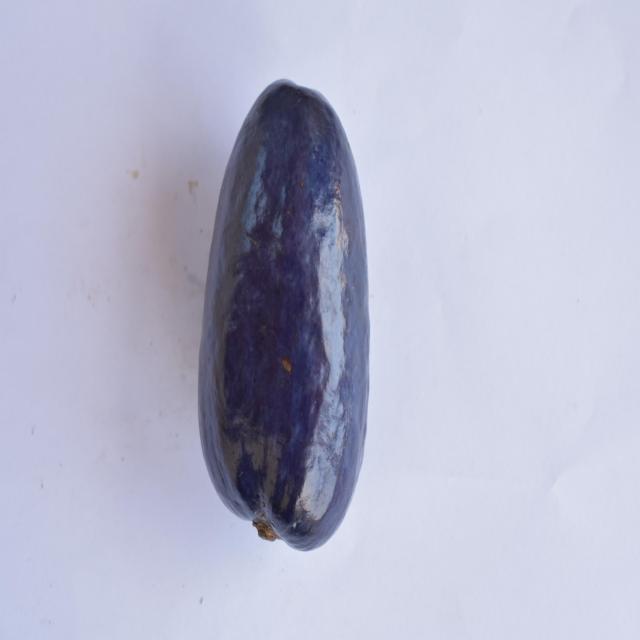
Plum grade: unaffected